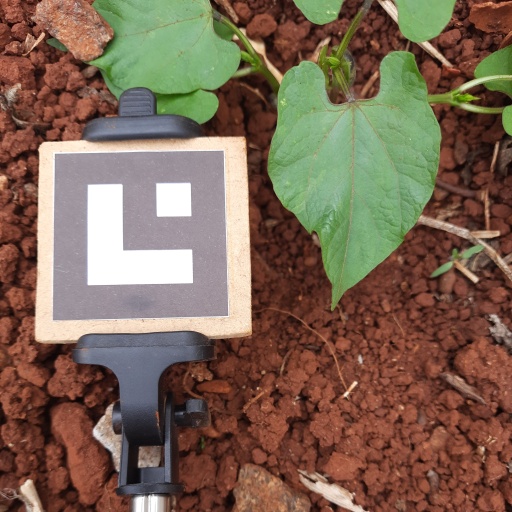
Observations: wavy surface, no eating holes, under shade